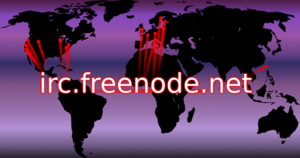
Freenode
Serverplaceringer pr. juni 2008.
freenode er et IRC-netværk, der er særligt populært blandt fri software- og open source-brugere og -udviklere. Netværket har cirka 50.000 brugere og 10.000 kanaler.